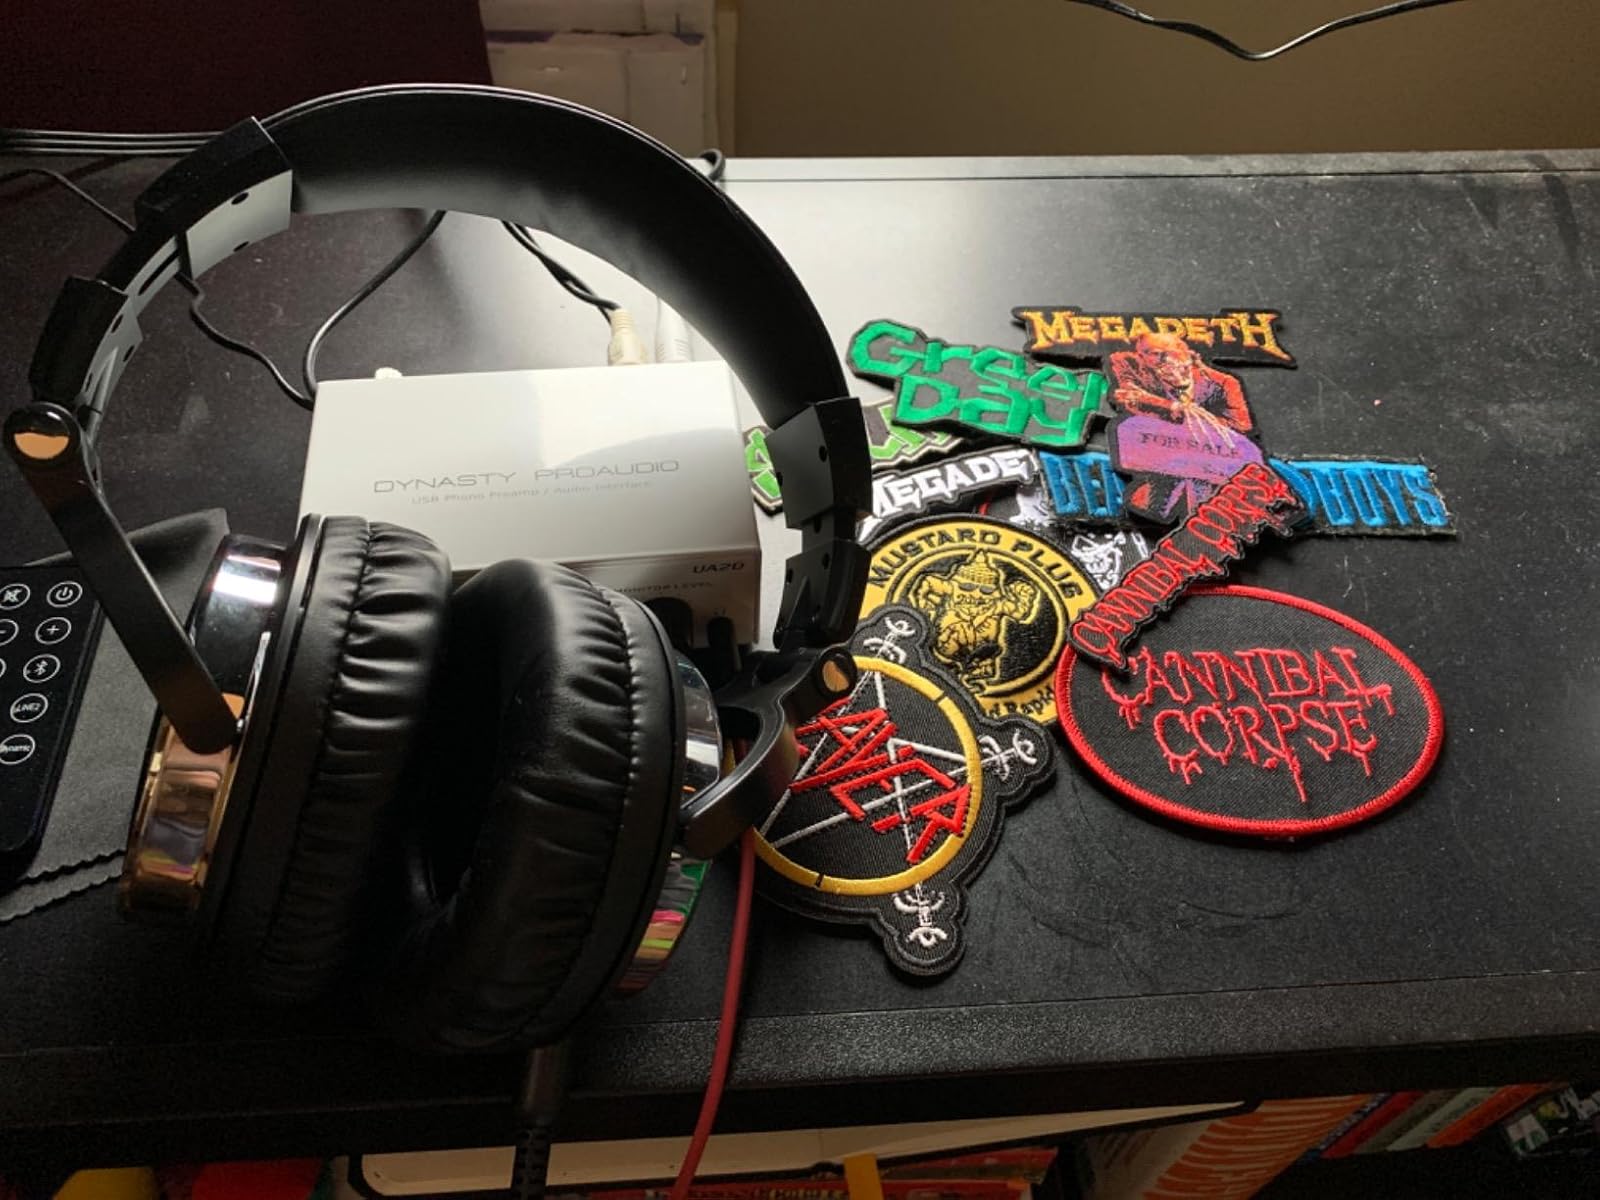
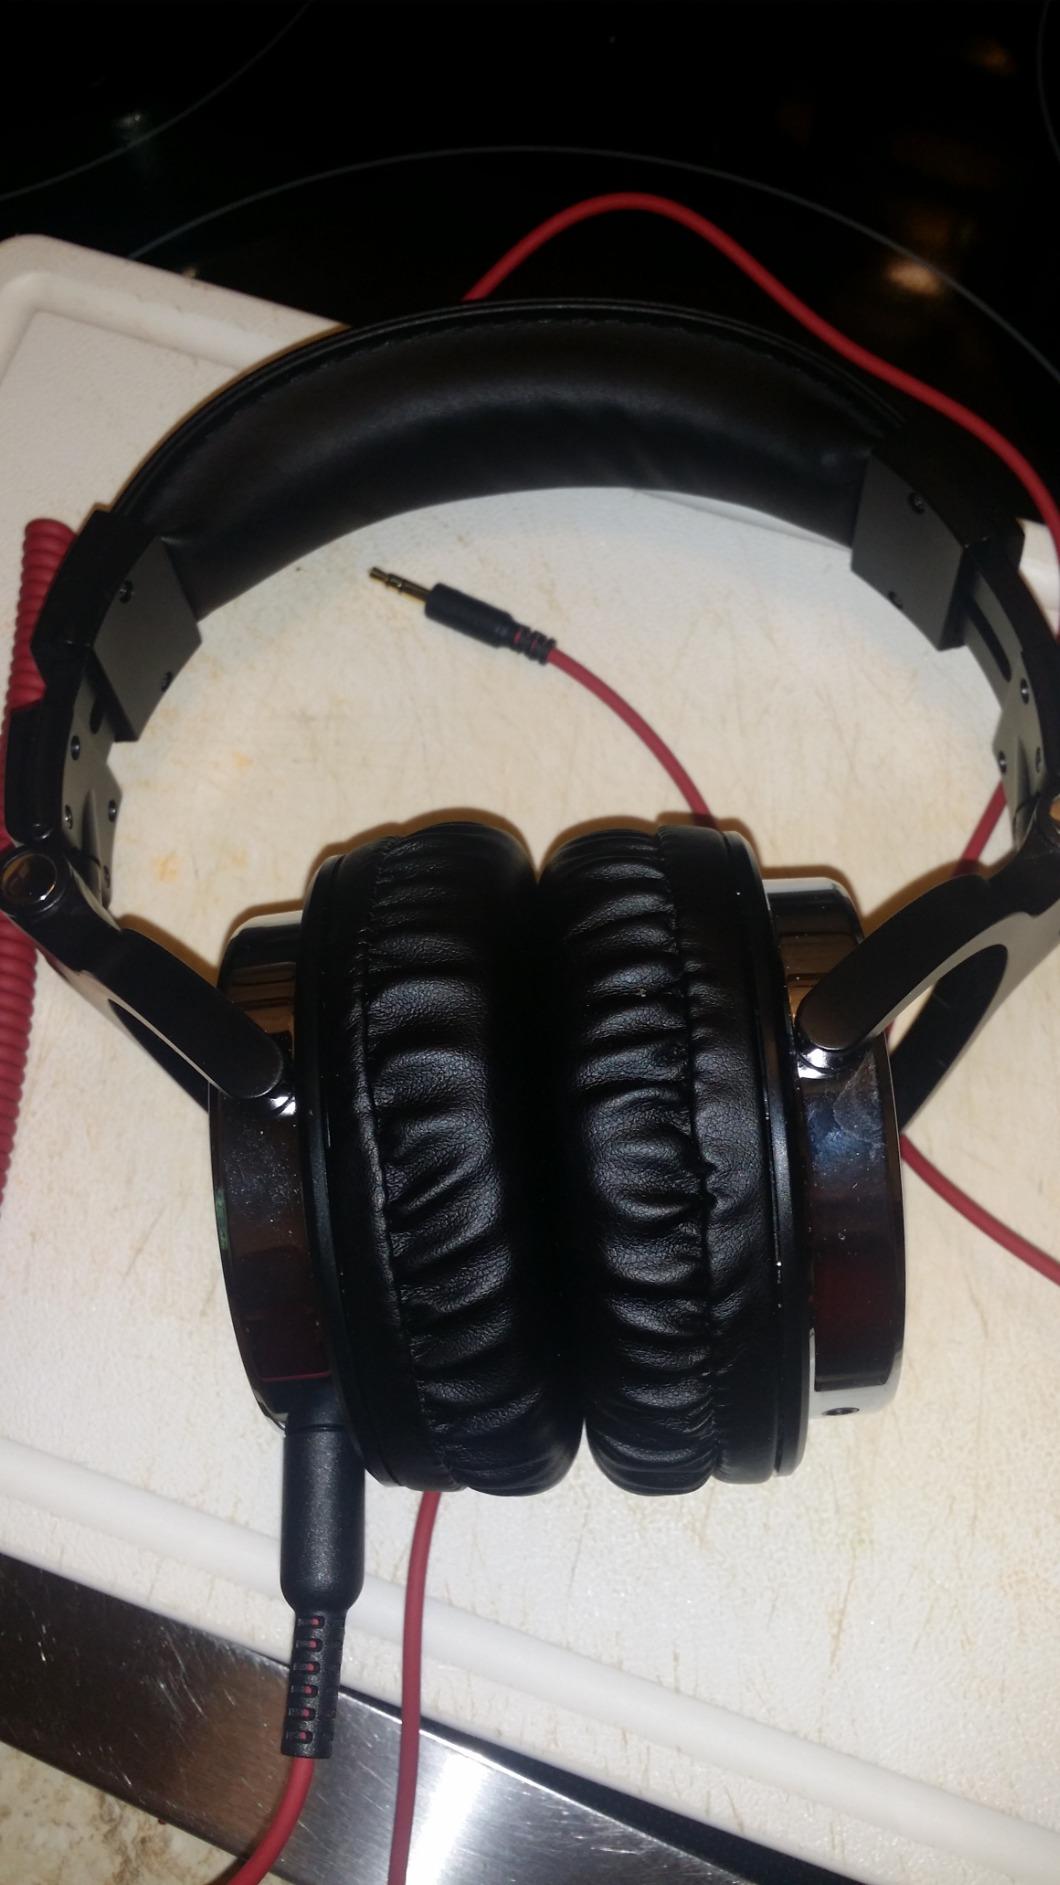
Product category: headphones
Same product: yes